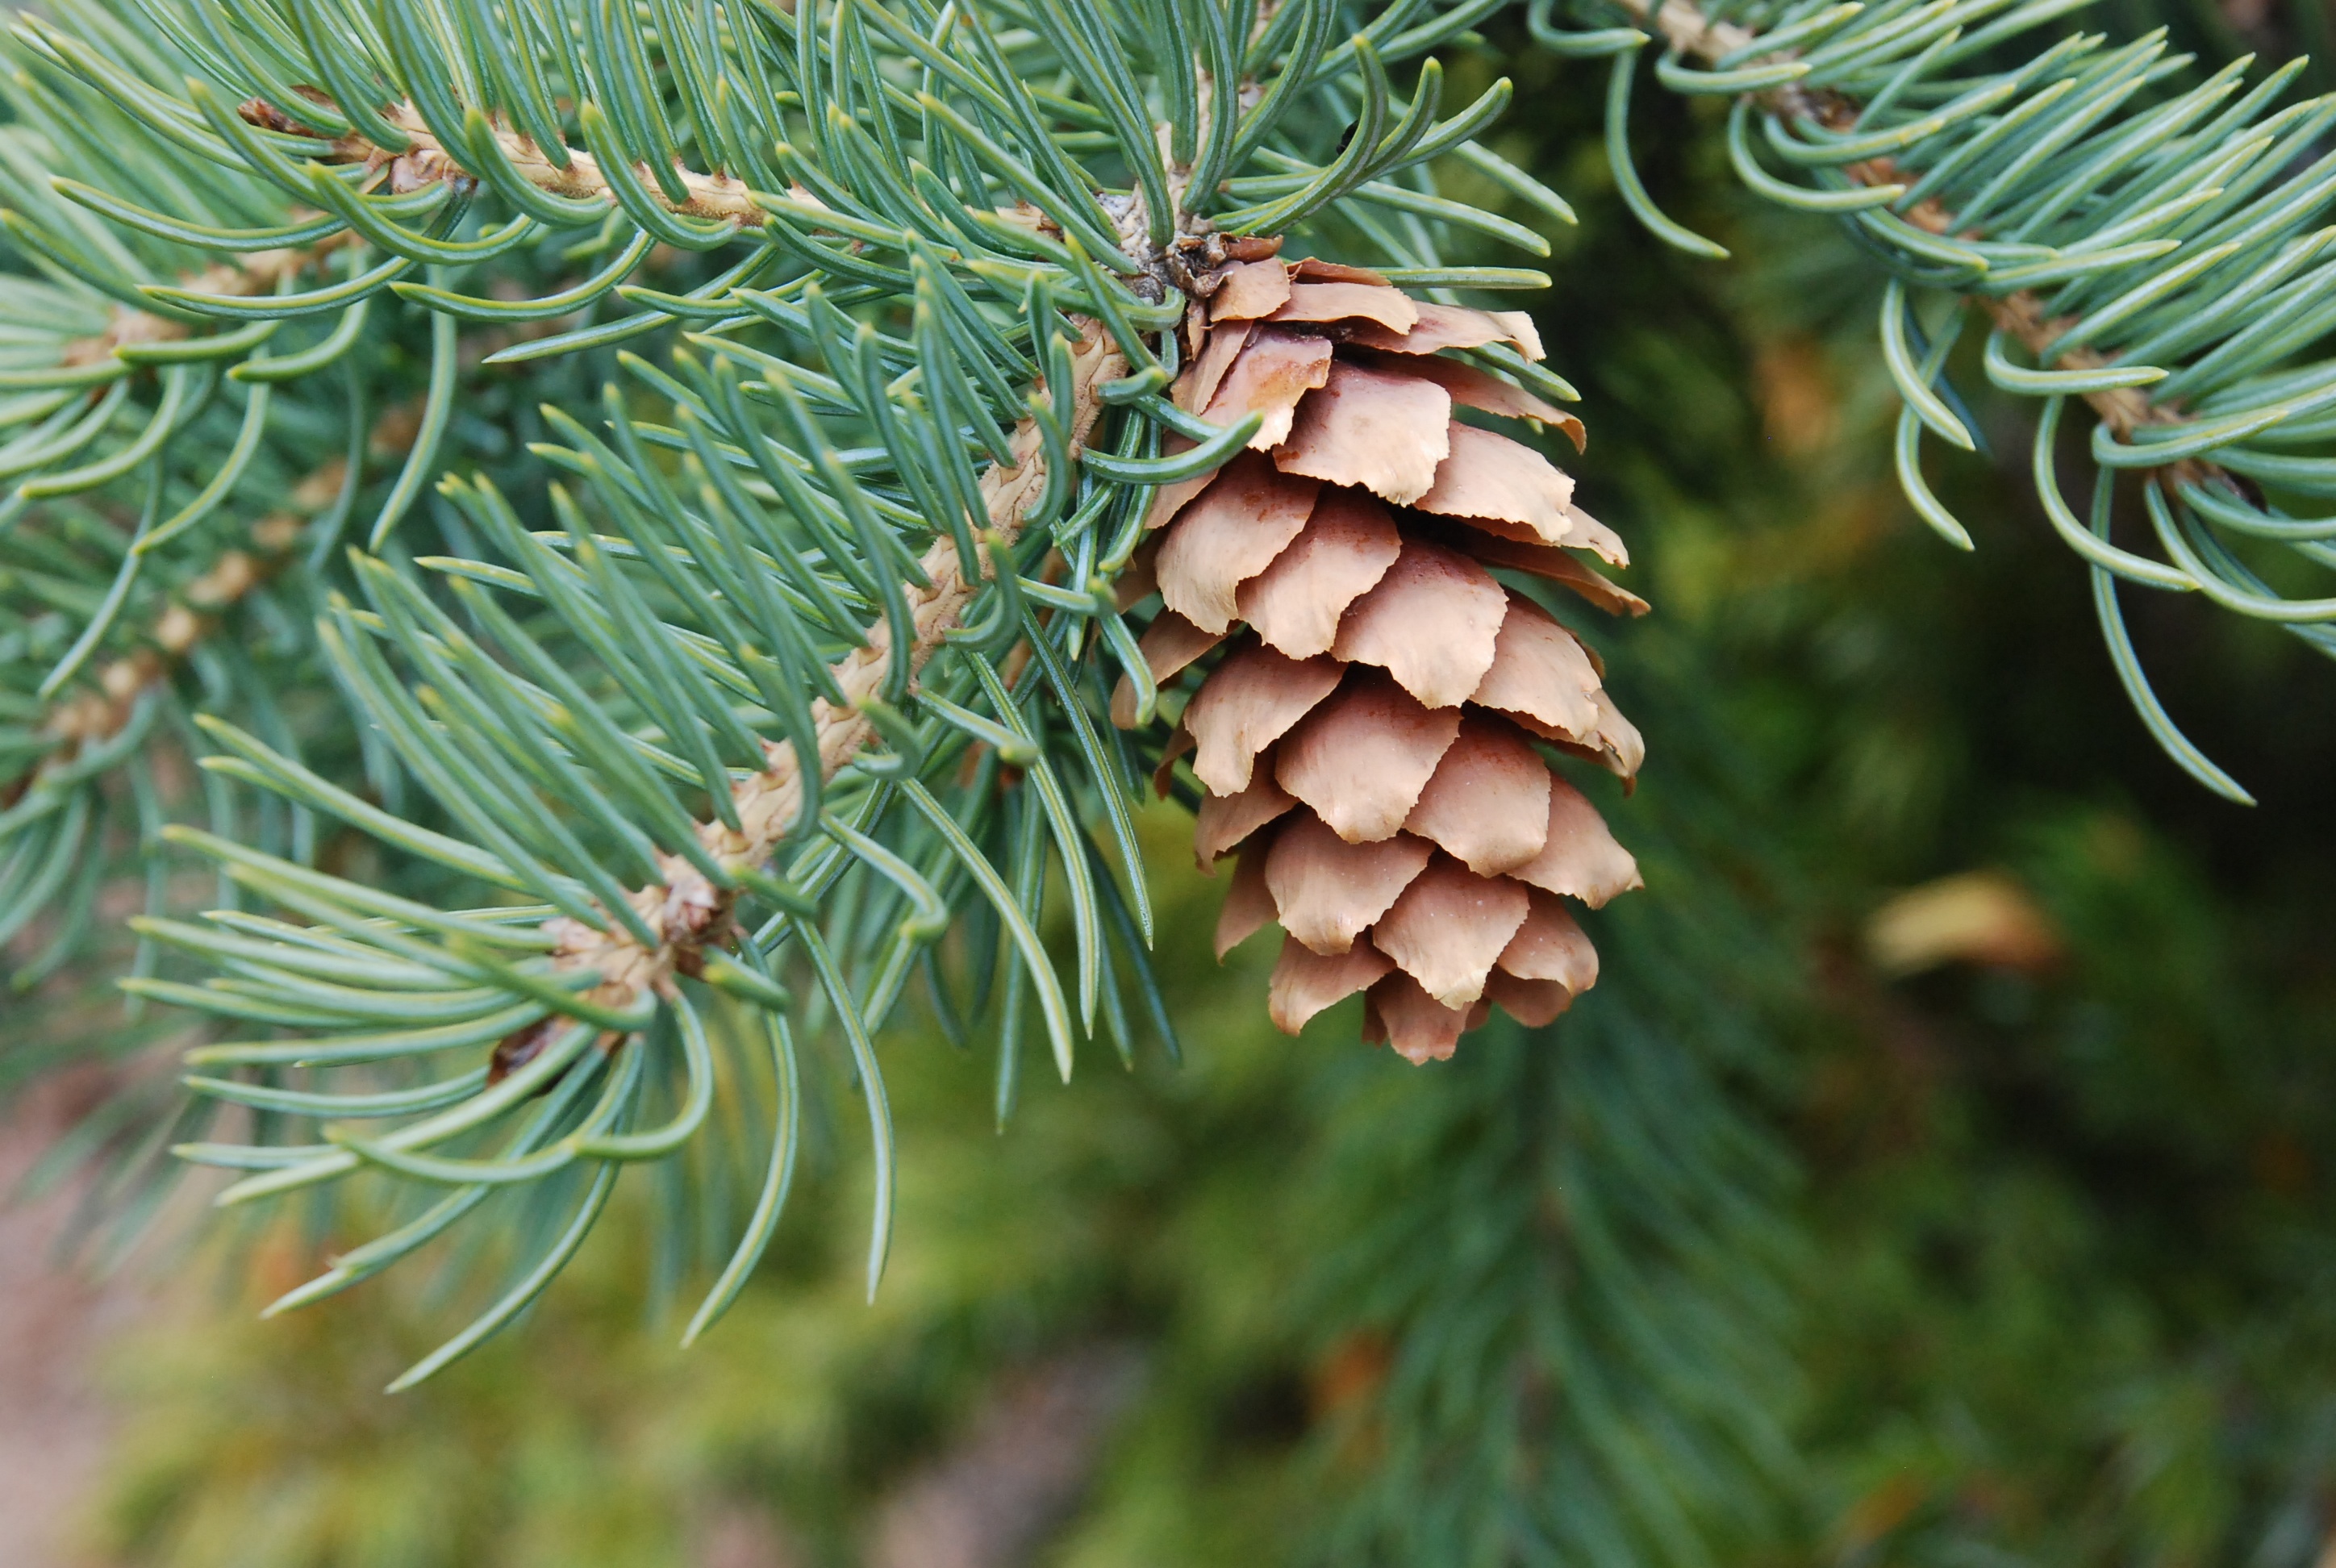
tree, branch, plant, flower, pine, evergreen, botany, fir, flora, christmas tree, twig, conifer, christmas decoration, spruce, larch, pine family, woody plant, land plant, conifer cone